Hartstown Community School

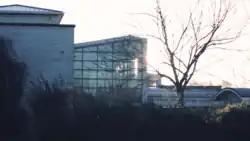

Hartstown Community School is an Irish Secondary School located in Hartstown, Clonsilla. It serves the area of Hartstown, Huntstown and other localities in the Clonsilla suburb.